NGC 6984

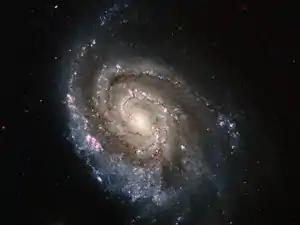
NGC 6984 imaged by the Hubble Space Telescope

NGC 6984 is a barred spiral galaxy located 180 million light years away in the constellation Indus. It is a Type II Seyfert galaxy, a type of active galactic nucleus (AGN). It is situated south of the celestial equator, and is visible with the help of a telescope having an aperture of 10 inches (250 mm) or more.